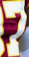
Number: 7